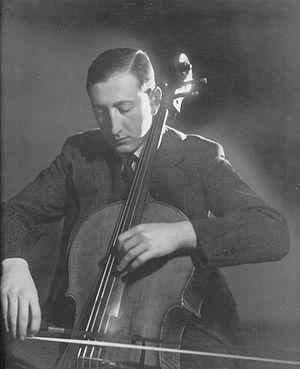
Pál Hermann ou Paul Hermann est un violoncelliste et compositeur hongrois.